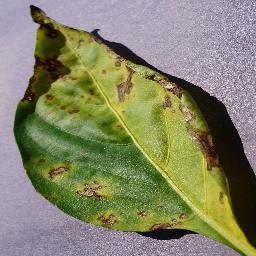
Label: Pepper,_bell___Bacterial_spot